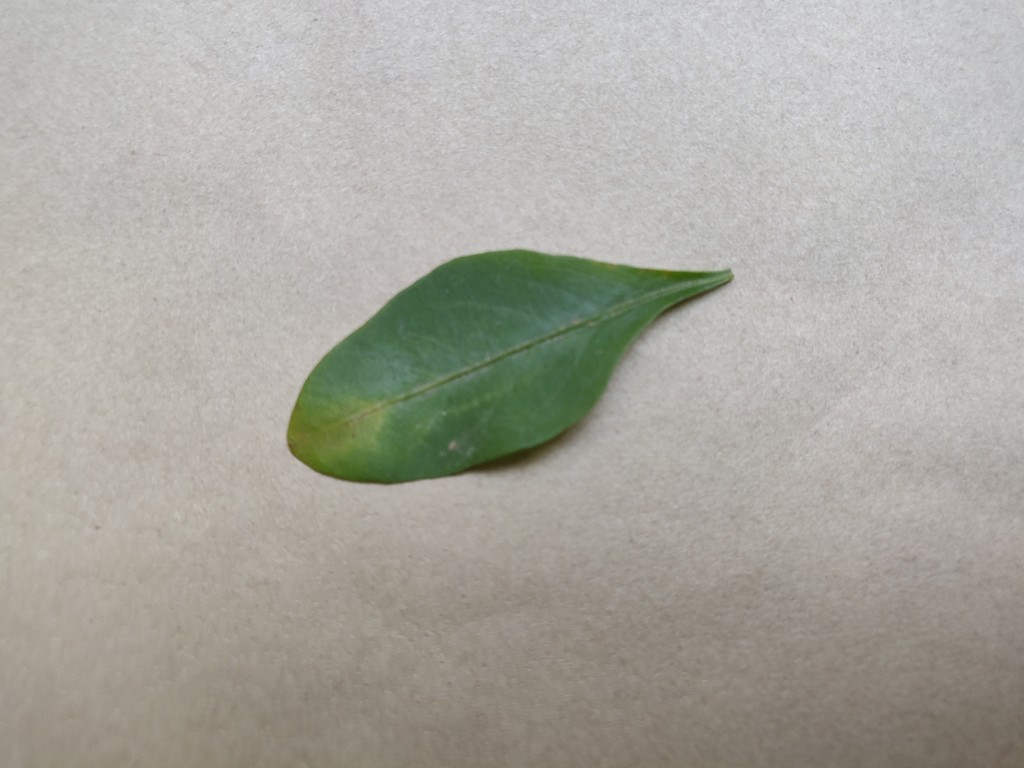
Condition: Unhealthy
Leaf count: single
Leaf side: front